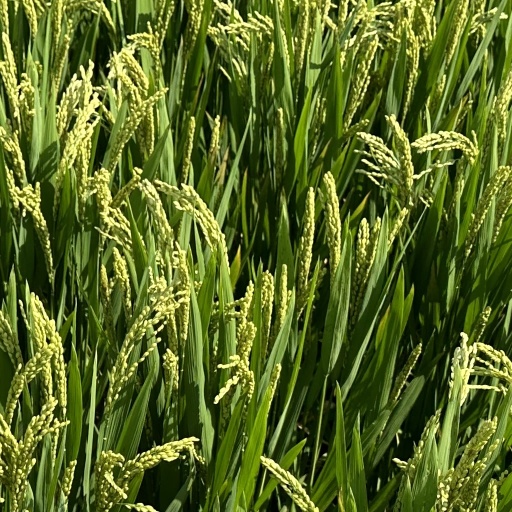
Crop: rice